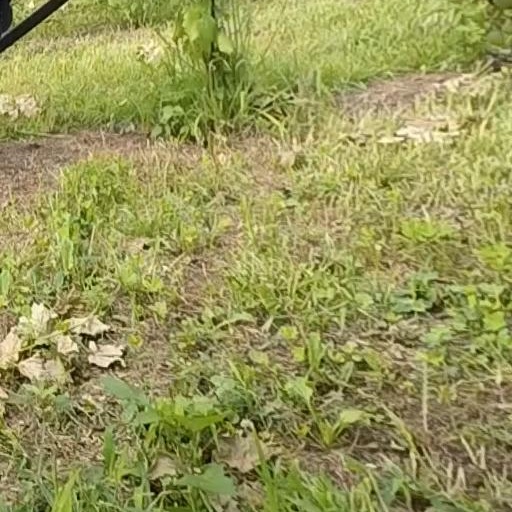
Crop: grape